Briggs Manufacturing Company

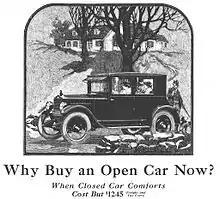
1923 (model) Essex coach $1245, touring $1045, cabriolet $1145

At this time the new Briggs business provided upholstery for a number of Detroit manufacturers, In 1910 Briggs agreed to supply 10,000 Ford Model T interiors and a close association was formed.